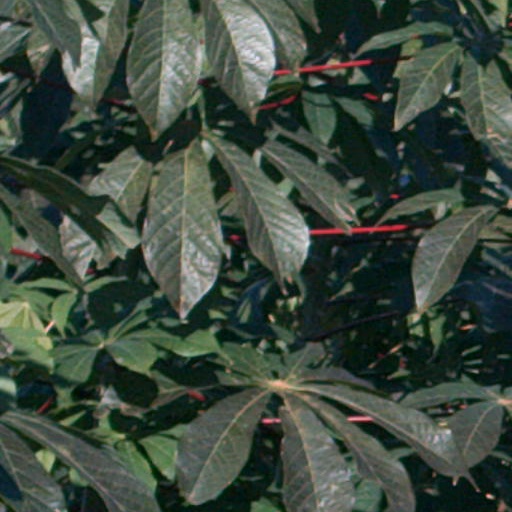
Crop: cassava